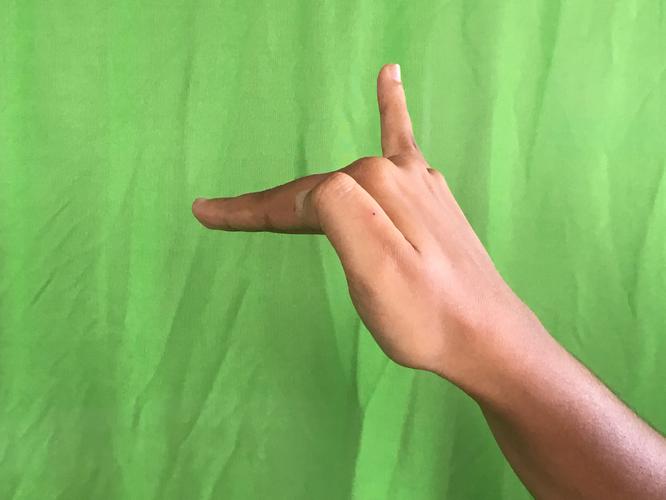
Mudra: Hamsapaksha
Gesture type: double_hand